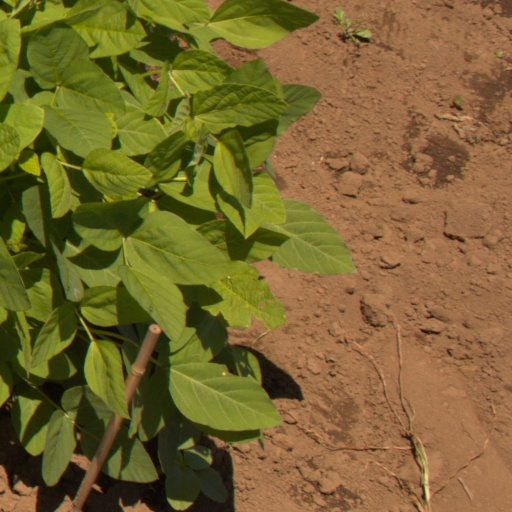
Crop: soybean